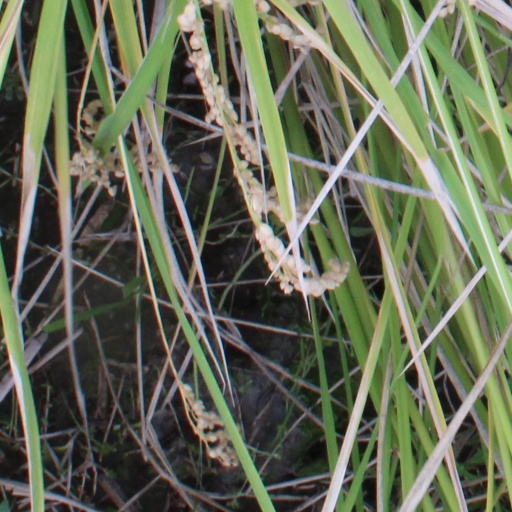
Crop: rice